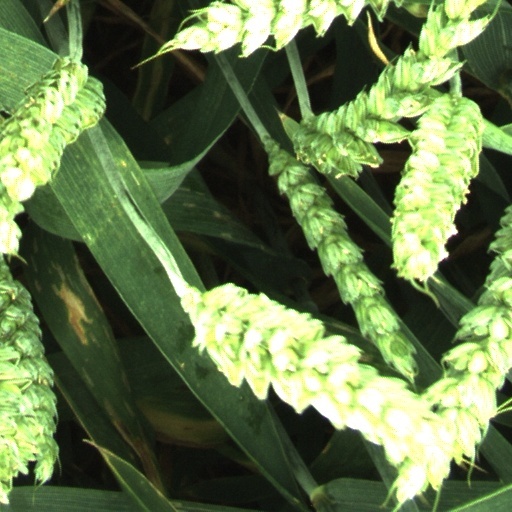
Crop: wheat